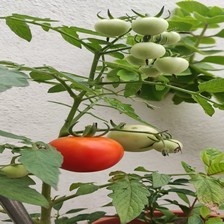
Label: tomato